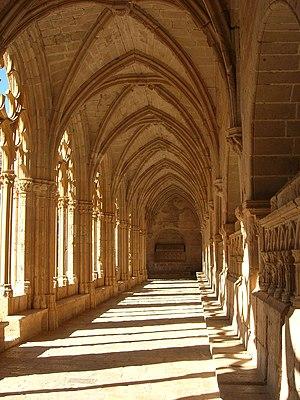
Monastère de Santes Creus, Catalogne, Espagne.
Le Monastère de Santes Creus est une abbaye cistercienne construite au XIIᵉ siècle située en bordure de la commune de Aiguamurcia, dans la Catalogne. Elle fut déclarée Monument National par Ordre Royal le 13 juillet 1921.